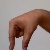
The image shows a hand gesture representing the letter 'Q' in Indian Sign Language.